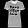
Label: T - shirt / top